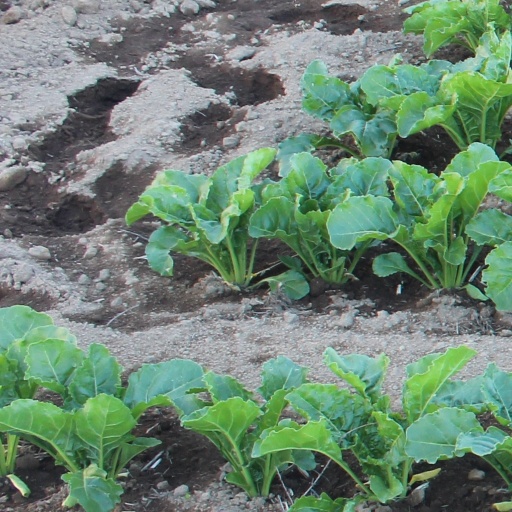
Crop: sugar beet